List of festivals observed at Jagannatha Temple, Puri

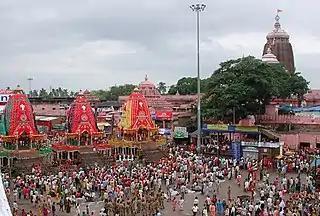
The Rath Yatra in Puri in modern times showing the three chariots of the deities with the Temple in the background

There are elaborate daily worship services. There are many festivals each year attended by millions of people. A large number of traditional festivals are observed by the devotees of Jagannath. Out of those numerous festivals, twelve are important.